1975 Cotton Bowl Classic

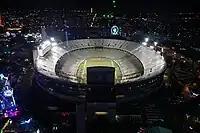
The Cotton Bowl in Dallas, Texas, hosted the Cotton Bowl Classic.

The 1975 Cotton Bowl Classic was played between the Baylor Bears and the Penn State Nittany Lions.